Malmedy massacre

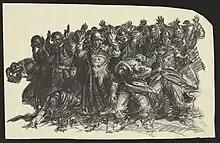
A 1945 depiction of the massacre of G.I.s in a farmer’s field, by war artist Howard Brodie

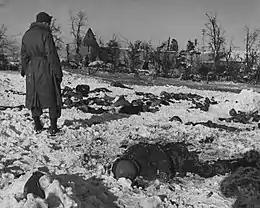
In January 1945, a U.S. soldier views corpses of 84 executed U.S. POWs

On 17 December 1944, between noon and 1:00 p.m., approached the Baugnez crossroads, two miles southeast of the city of Malmedy, Belgium. Meanwhile, a U.S. Army convoy of thirty vehicles, from B Battery of the 285th Field Artillery Observation Battalion, was negotiating the crossroads, and then turning right, towards Ligneuville and St. Vith, in order to join the US 7th Armored Division. The Germans saw the US convoy first, and the spearhead unit of fired upon and destroyed the first and last vehicles, immobilizing the convoy and halting the American advance. Out-numbered and out-gunned, those soldiers of the 285th Field Artillery surrendered to the .